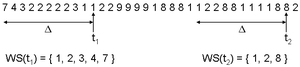
Titre
En informatique, le mécanisme de mémoire virtuelle a été mis au point dans les années 1960. Il repose sur l'utilisation de traduction à la volée des adresses vues du logiciel, en adresses physiques de mémoire vive.